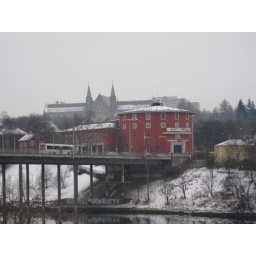
The wonderful round, red student house in front, and the main building of my campus in the background.